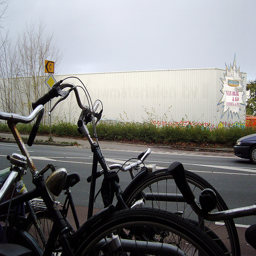
Close up images of bikes parked next to the highway.
Several bicycles parked by the side of a road.
Several bikes are parked across the street from a building.
Several bicycles are parked along a street locked up.
Several bicycles in front of a large building.